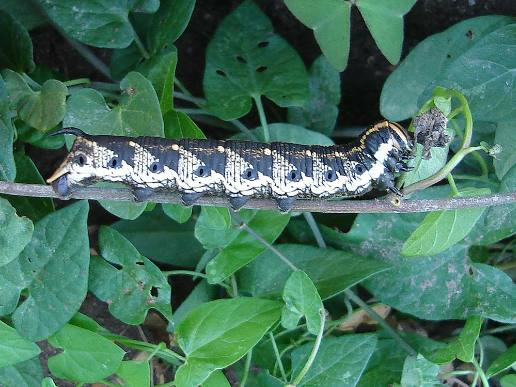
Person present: No